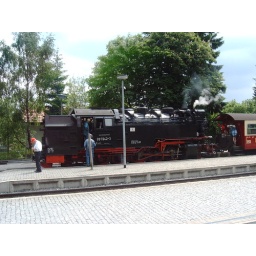
This is the train to the &amp;quot;Brocken&amp;quot;, a mountain in the German region &amp;quot;Harz&amp;quot;